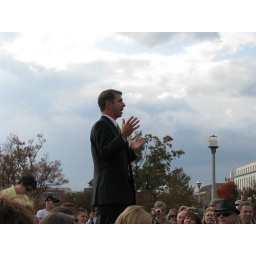
Congressman Rob Wittman (R-1st of VA) speaking to group in park behind Cannon office building